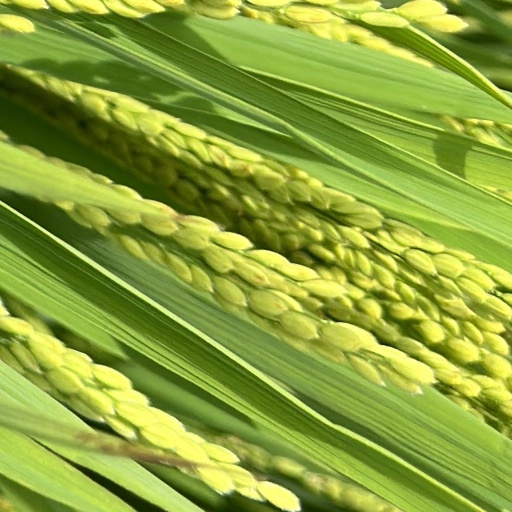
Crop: rice